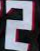
Number: 2